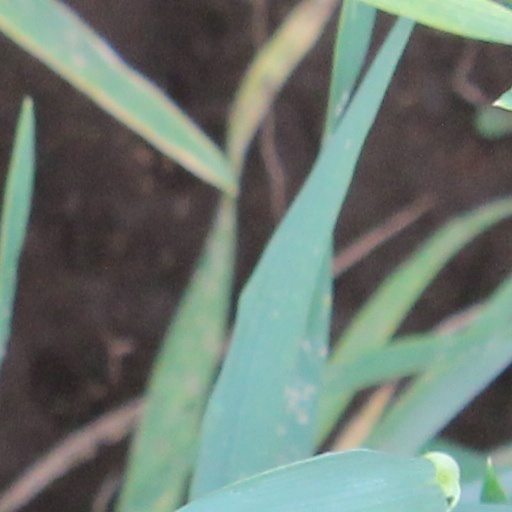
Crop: wheat